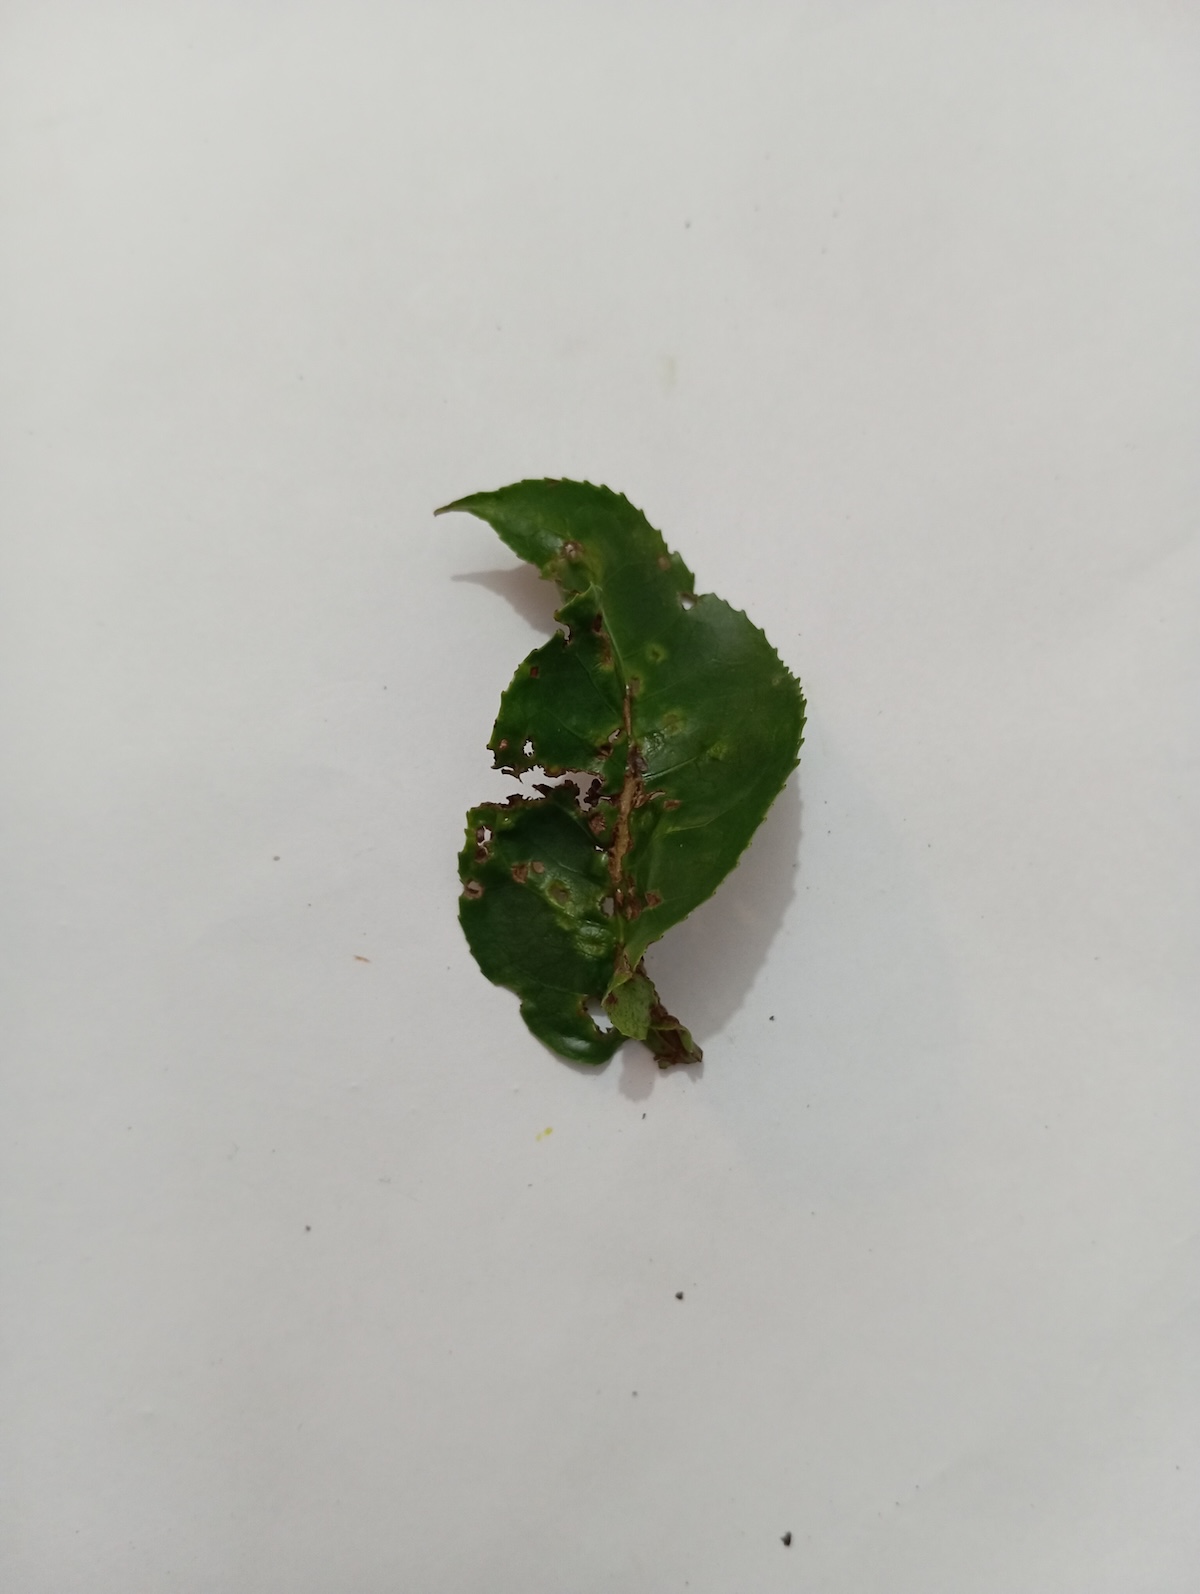
Label: Green mirid bug